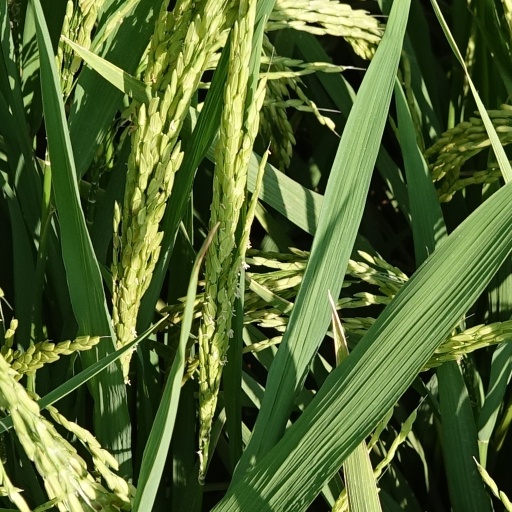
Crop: rice